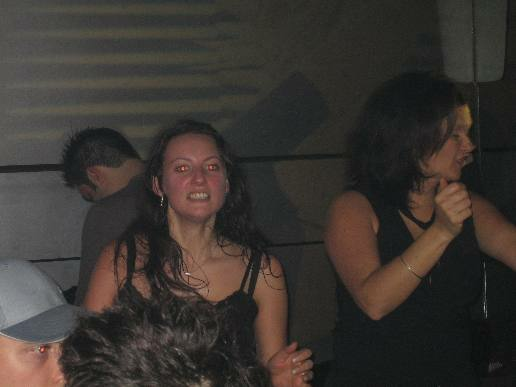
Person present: Yes